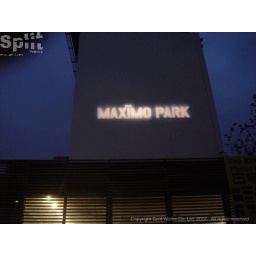
On the wall of the building opposite 4Live in Shanghai